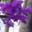
Label: orchid